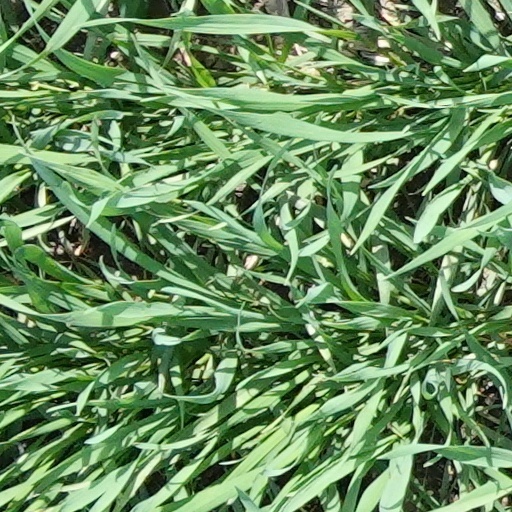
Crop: wheat